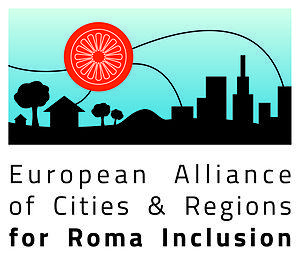
Logo de l'Alliance Européenne des Villes et des Régions pour l'Inclusion des Roms